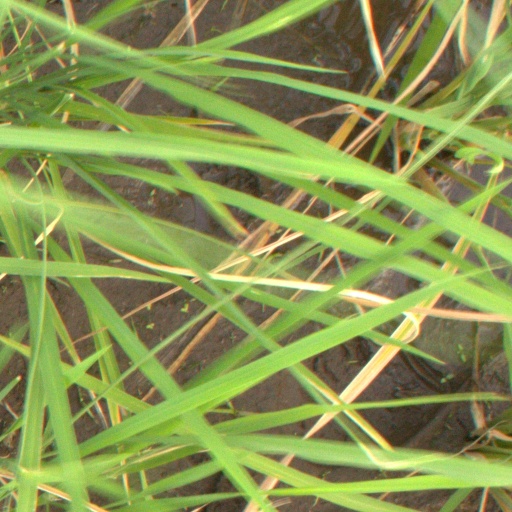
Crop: rice